Byron Randall

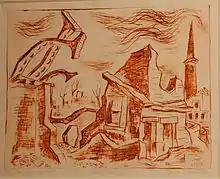
Ghetto Warsaw 1947

Randall was born in Tacoma, Washington and raised in Salem, Oregon. His family's economic hardship during the Great Depression influenced him to become a socially-critical artist. He studied under Louis Bunce at Salem's Federal Art Center (a Community Art Program sponsored by the Federal Art Project), and was mentored by the Center's Director, Charles Val Clear. Randall identified both the Oregon landscape and the New Deal's Works Progress Administration as formative to his creative development.